Mathieu Doby

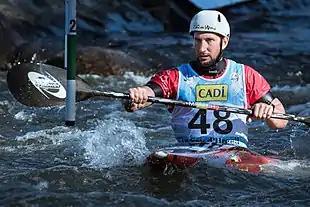
Mathieu Doby at the 2019 Canoe Slalom World Championships.

Mathieu Doby (born 3 May 1982 in Grenoble, France) is a French-born Belgian slalom canoeist who has competed at the international level since 2004, representing France. He has represented Belgium since 2007.